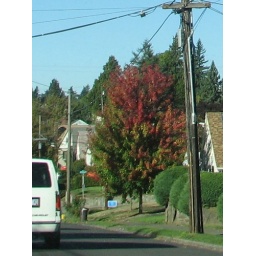
Slightly better shot of the tree than the Farther Away version. No rear view mirror in frame, at least.